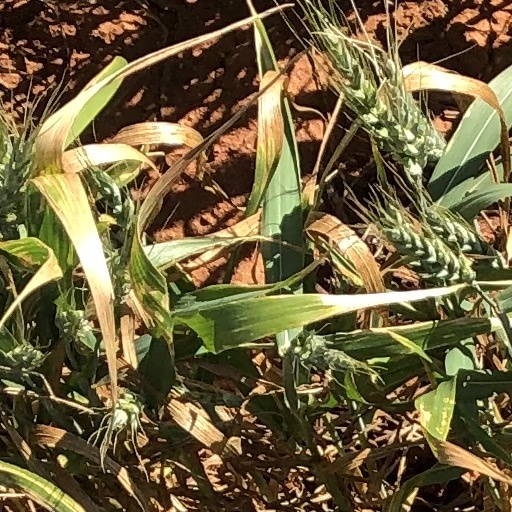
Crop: wheat